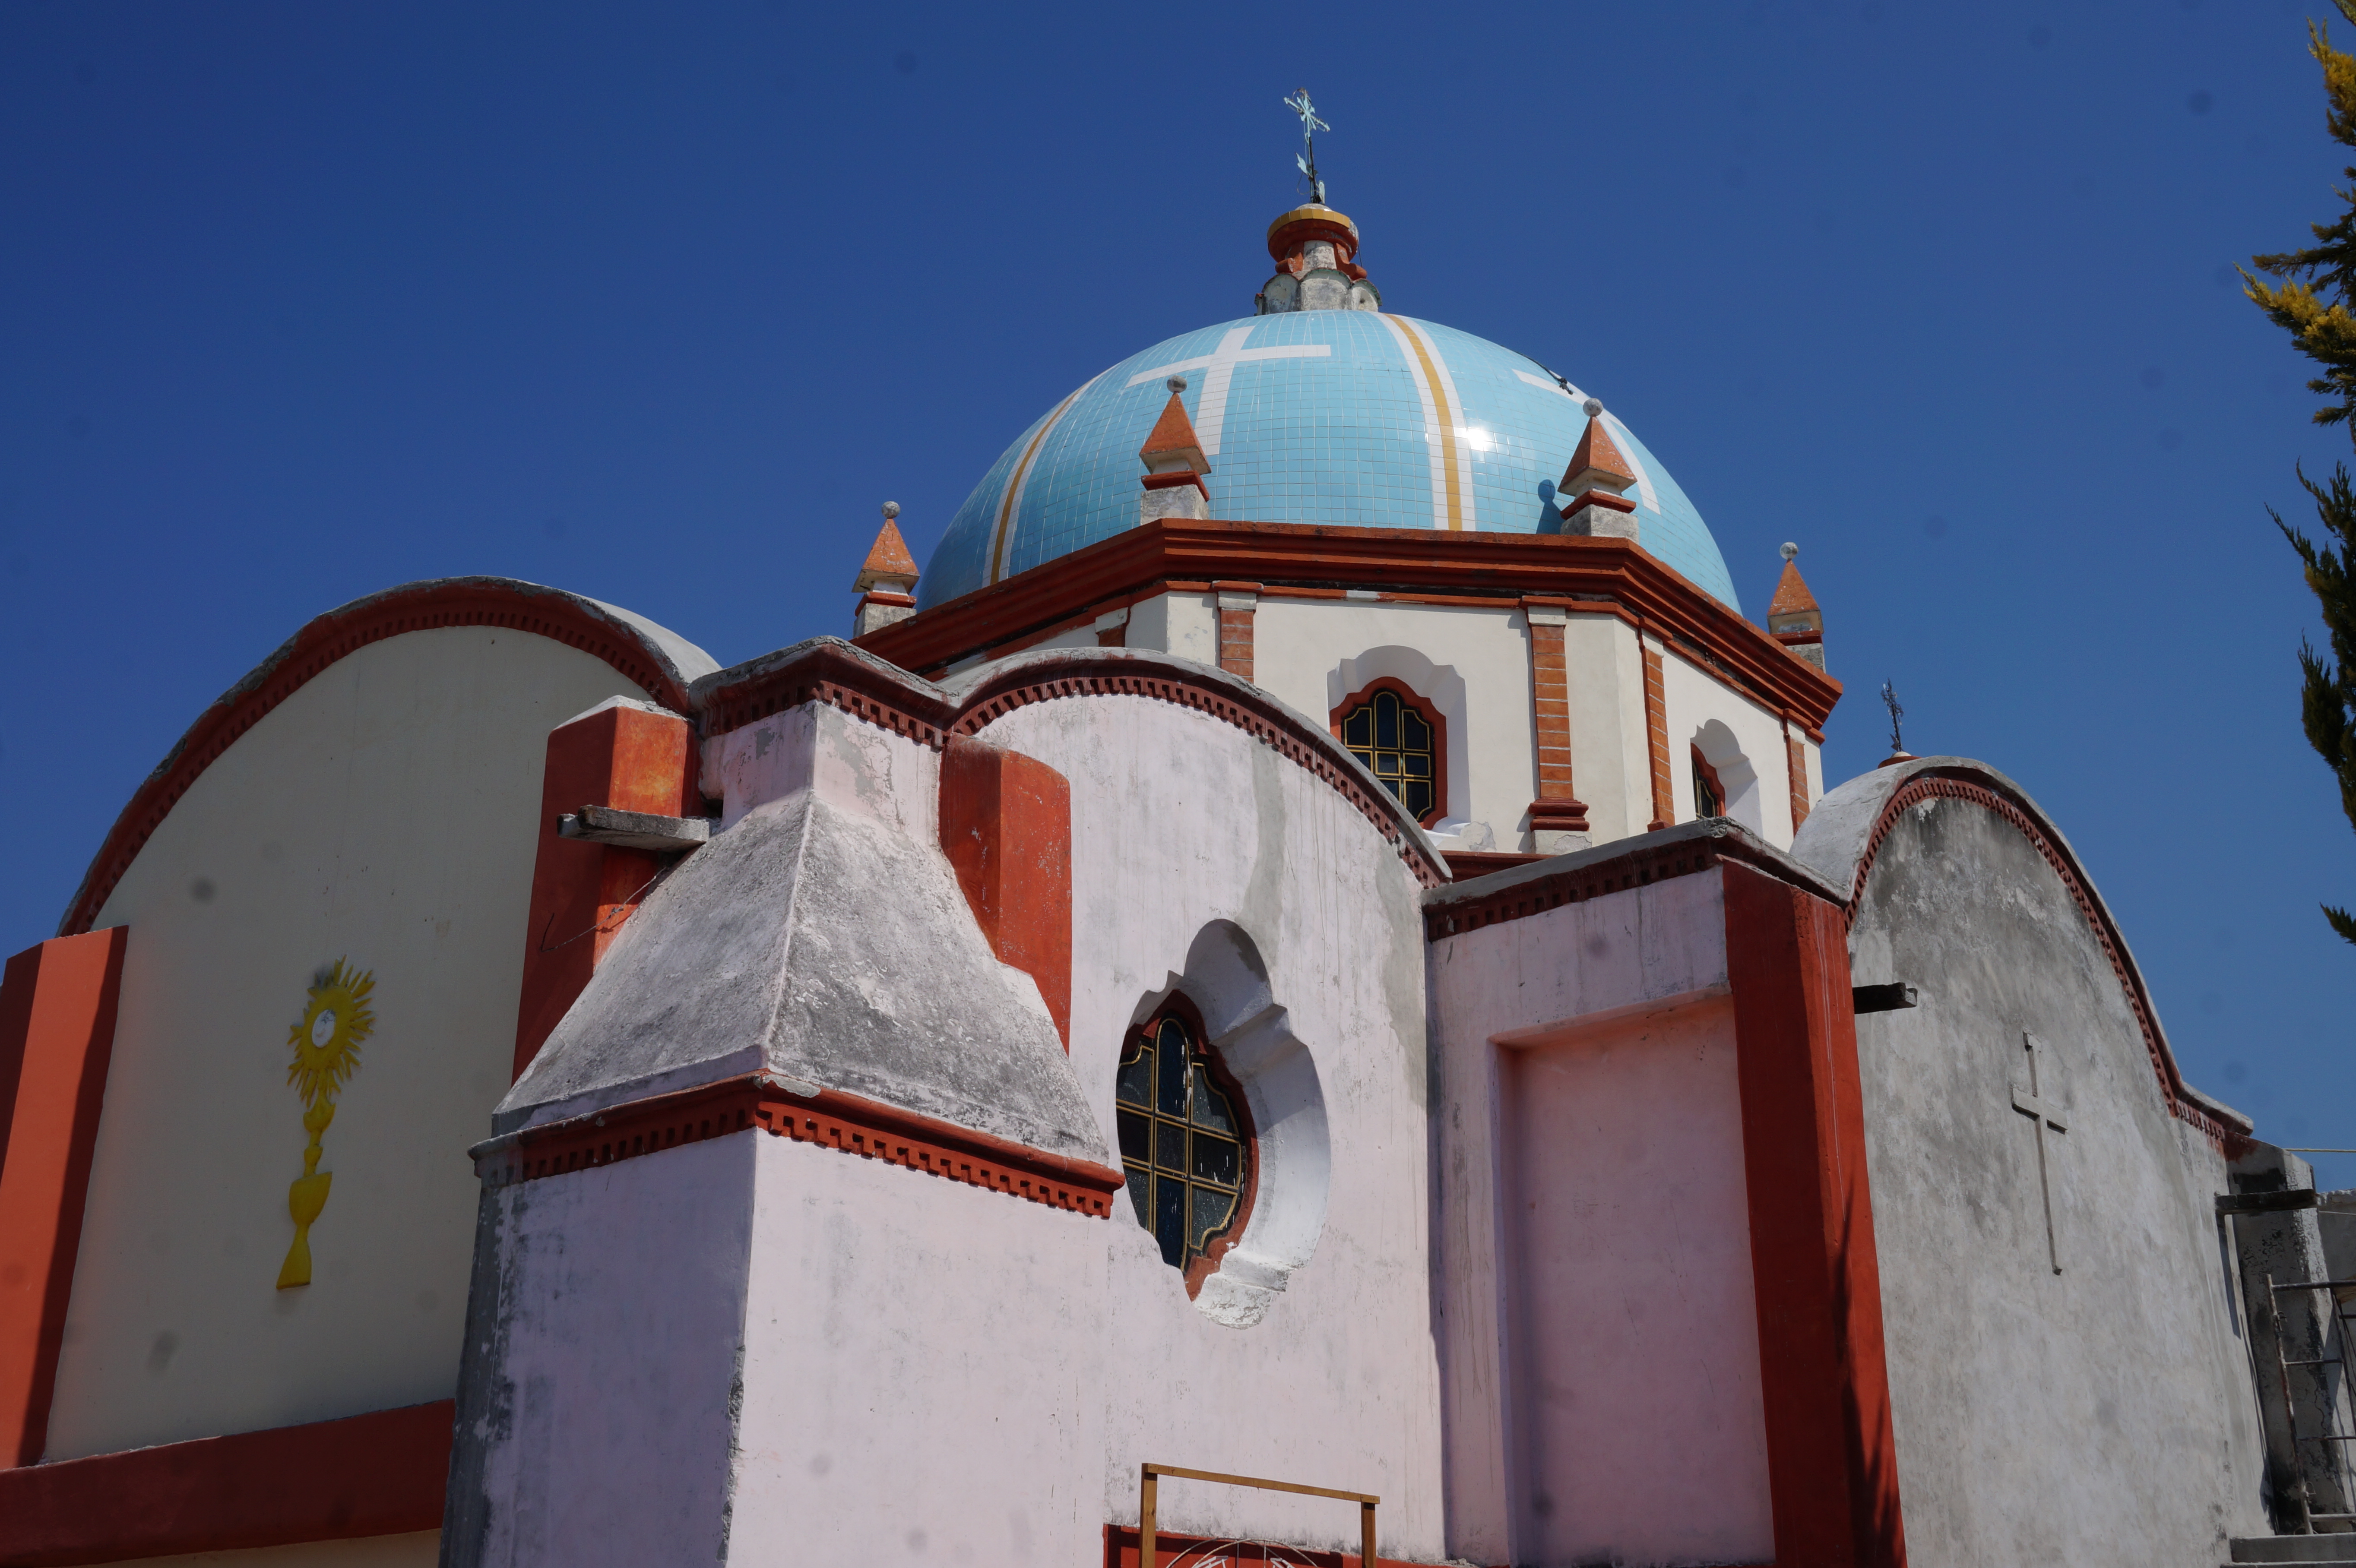
catholic church, villas, villages, communities, constructions, buildings, religion, dome, holy places, place of worship, architecture, landmark, building, sky, chapel, church, arch, byzantine architecture, historic site, temple, convent, spanish missions in california, mission, khanqah, shrine, monastery, facade